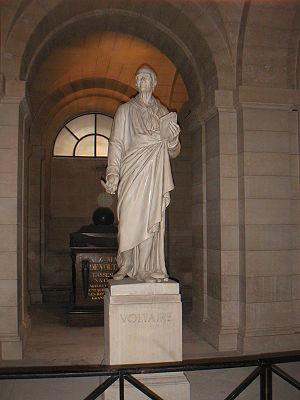
La liste des personnes transférées au Panthéon, à Paris, présente les 78 personnalités panthéonisées à ce jour.